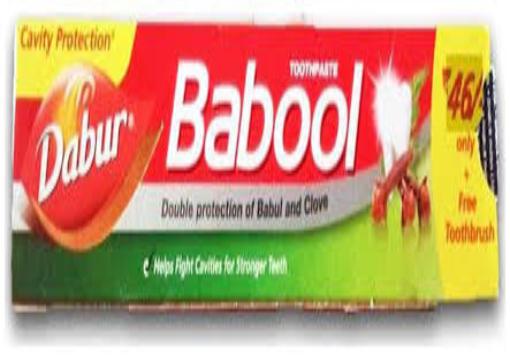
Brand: babool
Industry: Necessities